Describe the emotion expressed in this image:  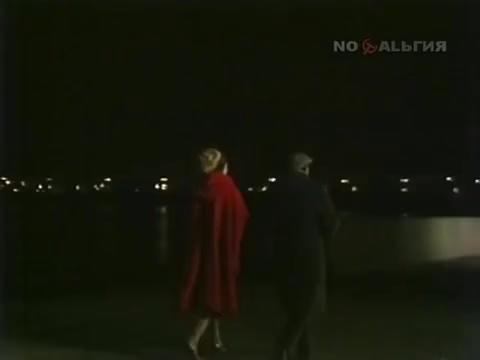
This person displays Fear, valence and arousal with high intensity.